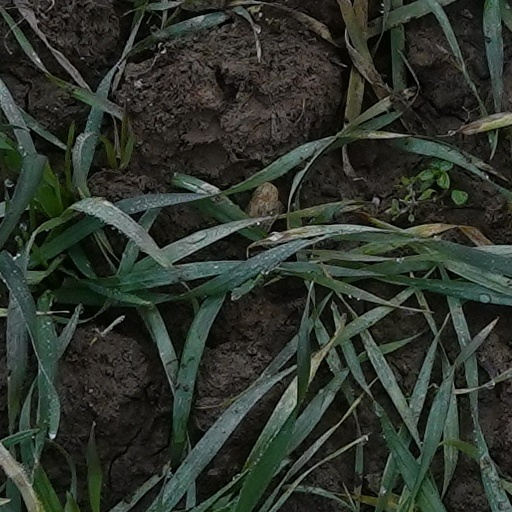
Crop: wheat